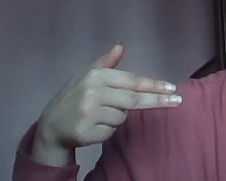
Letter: ghain